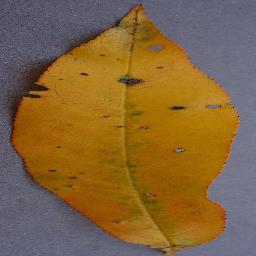
Label: Peach___Bacterial_spot